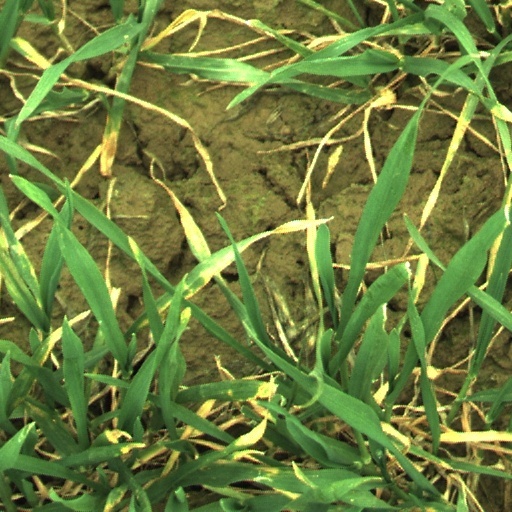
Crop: wheat